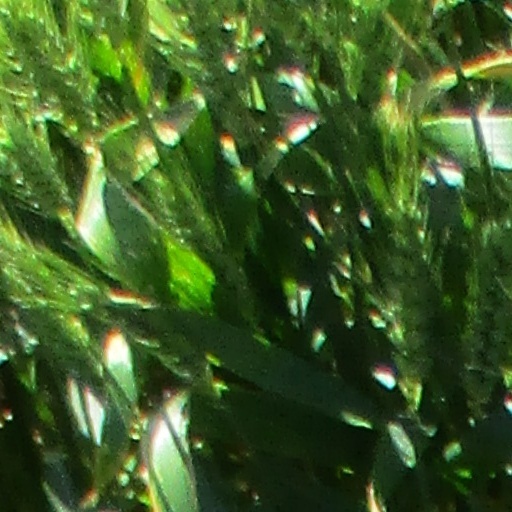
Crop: wheat